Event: Nepal Earthquake
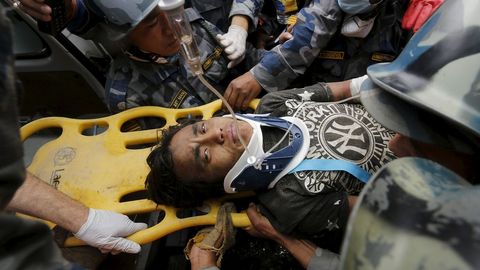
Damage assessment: no_damage